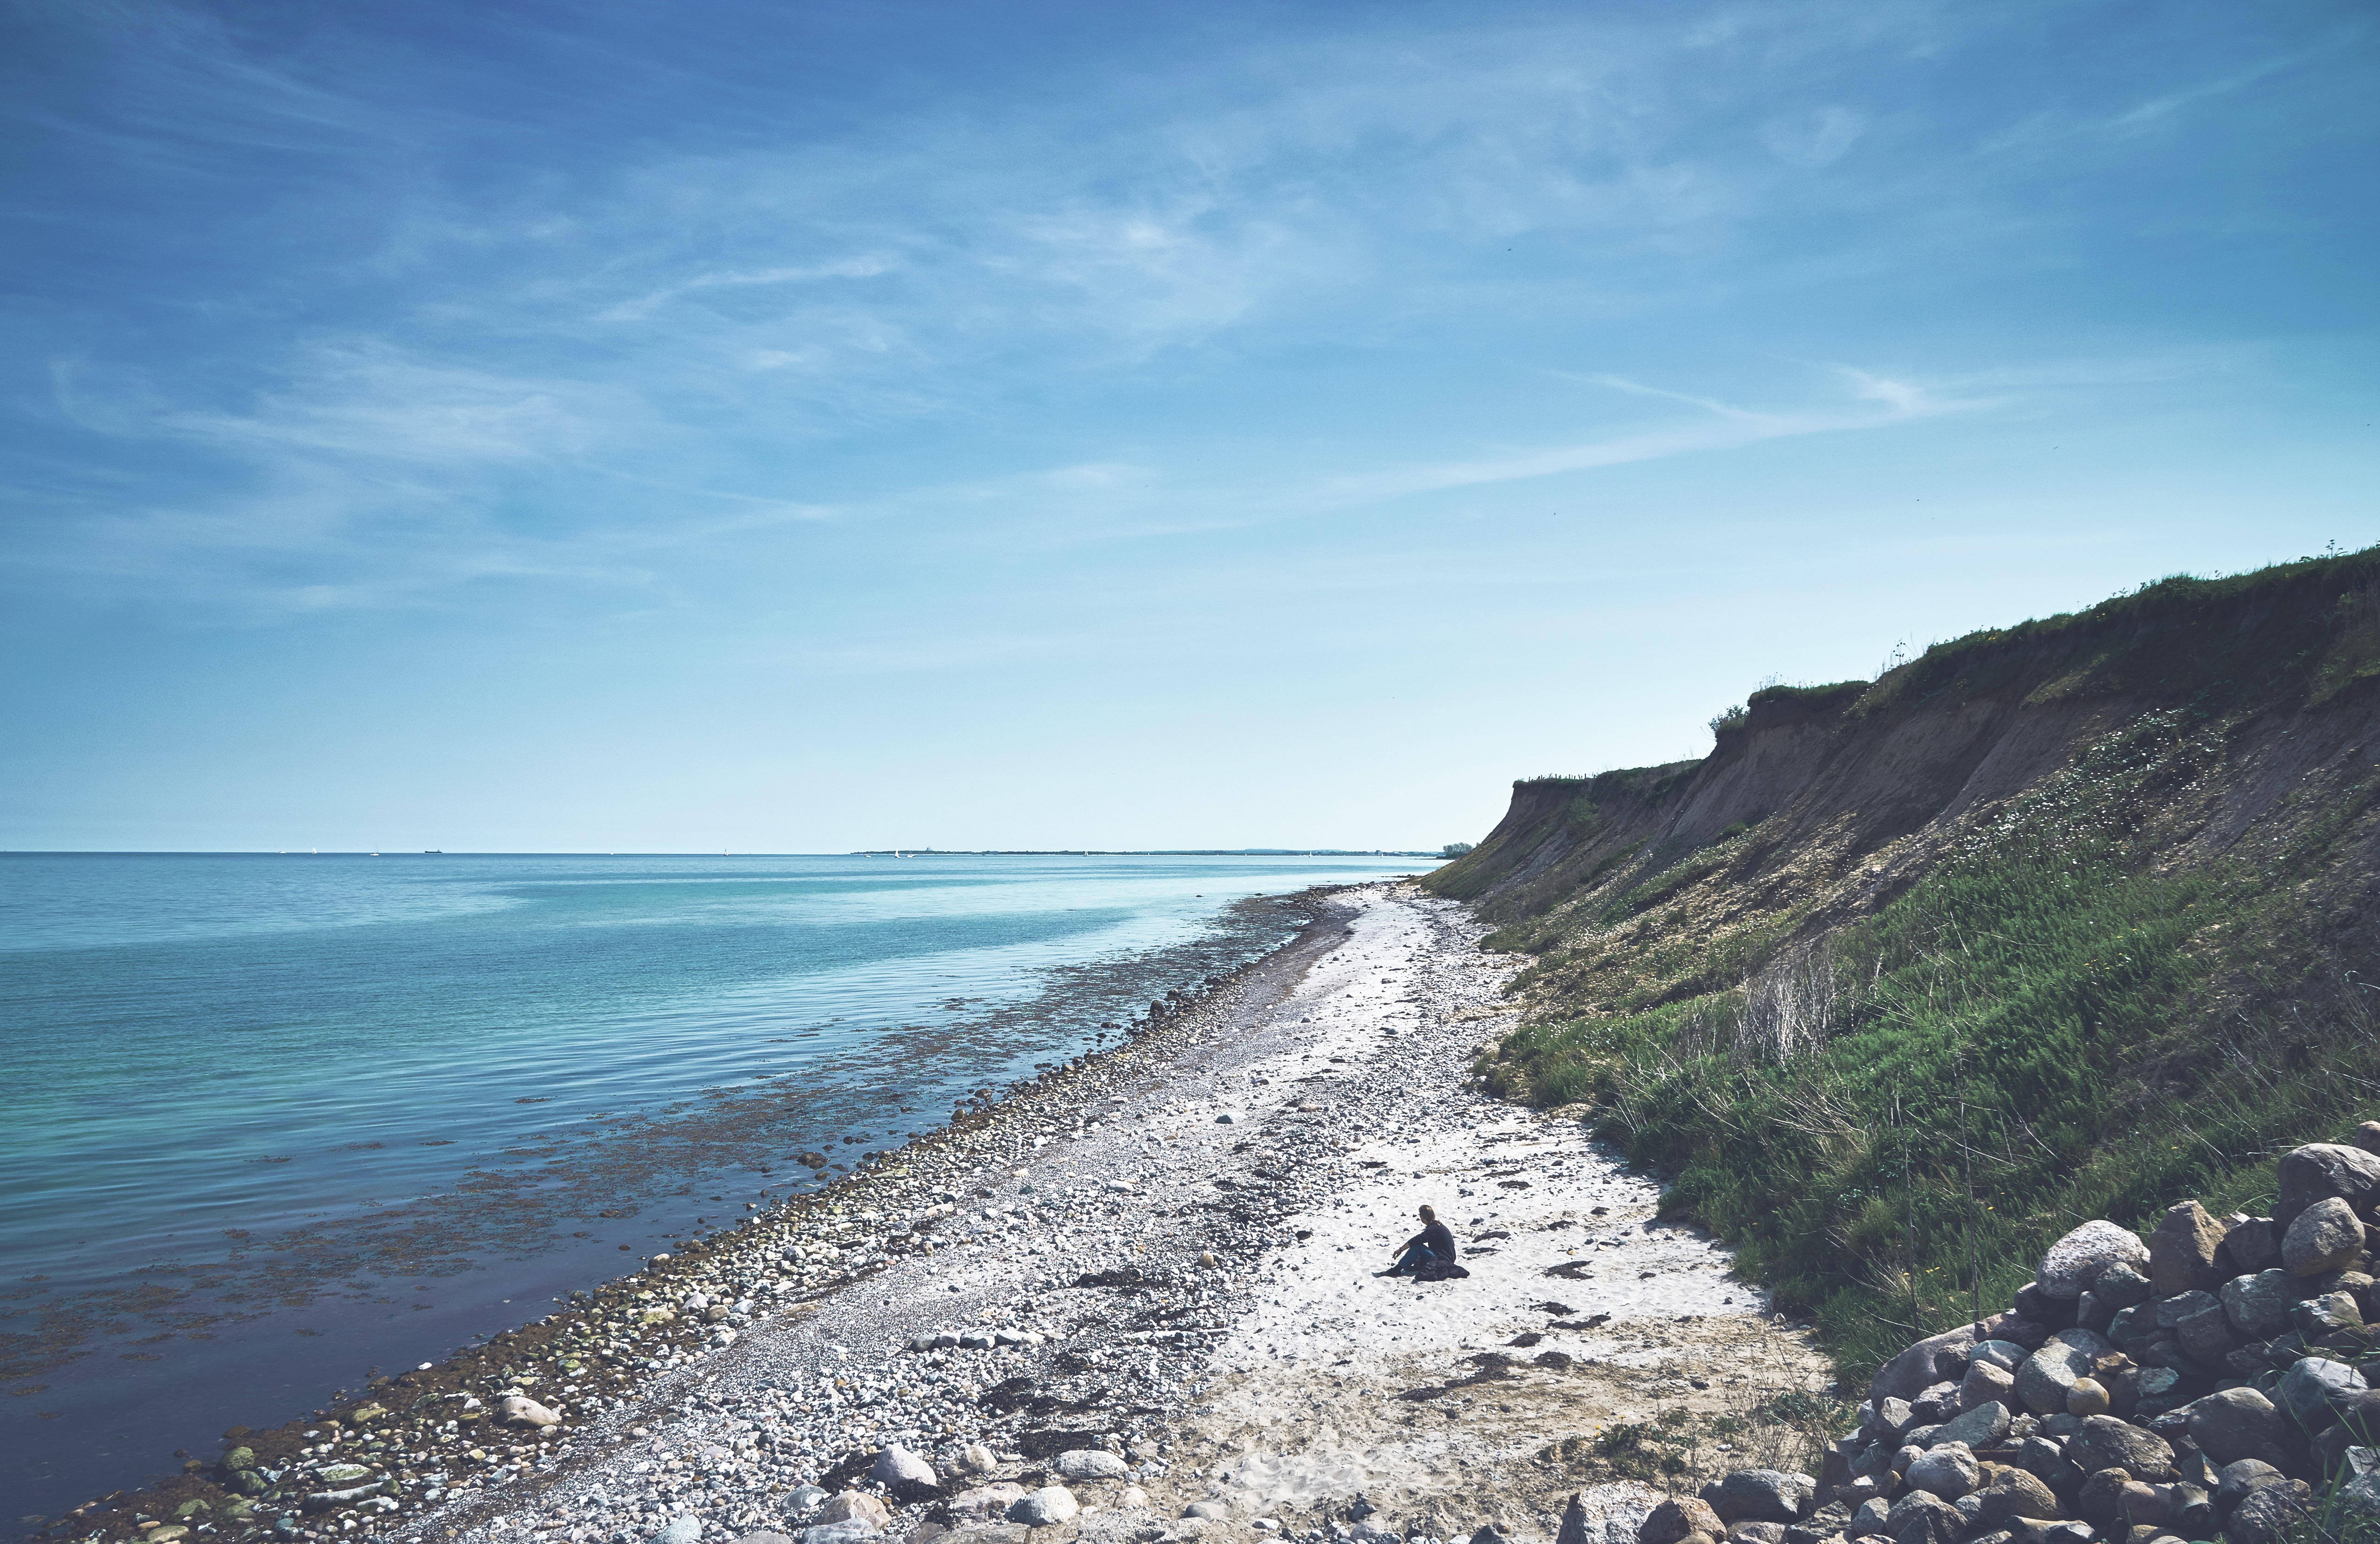
beach, sea, coast, water, nature, sand, rock, ocean, horizon, cloud, sky, sun, trail, shore, wave, vacation, cliff, relax, balance, holiday, bay, blue, rest, yellow, terrain, body of water, relaxation, break, mecklenburg, cape, baltic sea, wellness, landform, kiel, holstein, stohl, wind wave